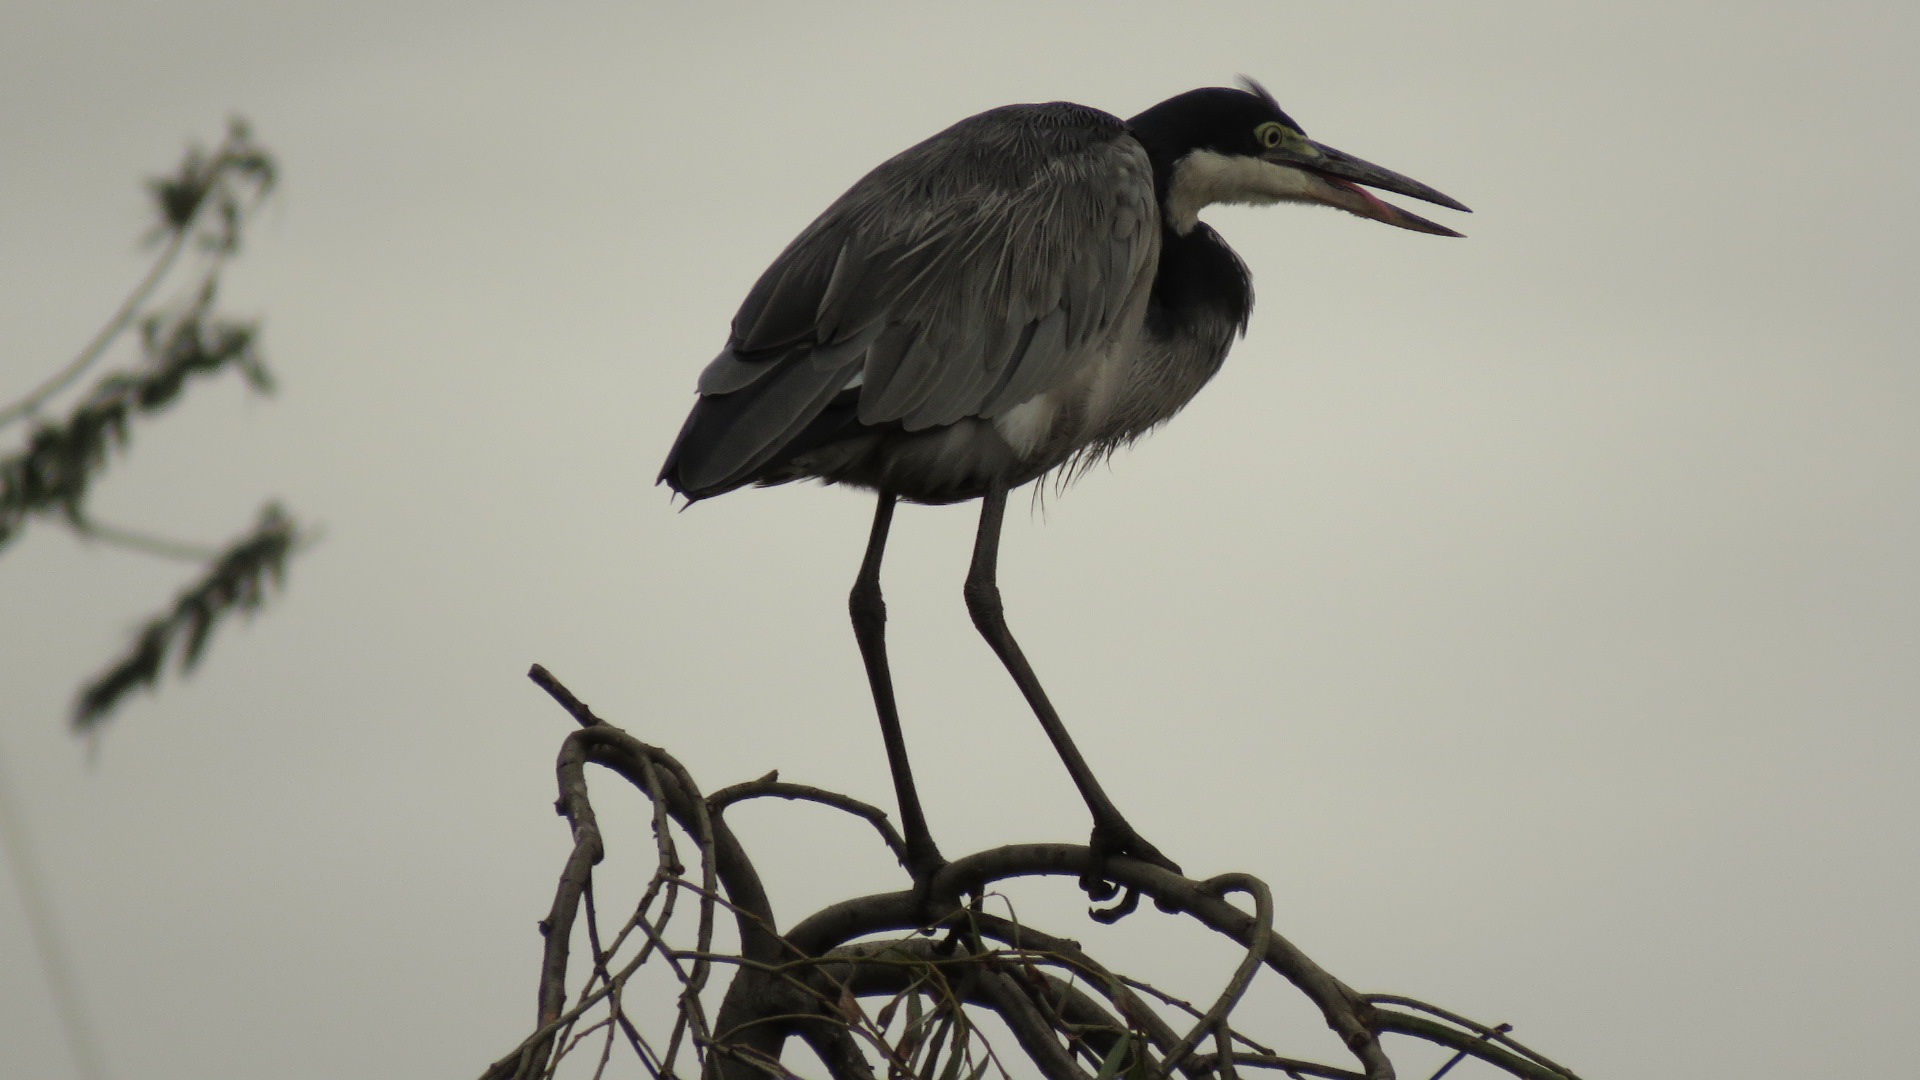
nature, bird, wing, field, animal, wildlife, wild, beak, natural, black, monochrome, feather, fauna, plumage, close up, outdoors, wings, reserve, endangered, vertebrate, common, crane, conservation, migration, heron, species, blue crane